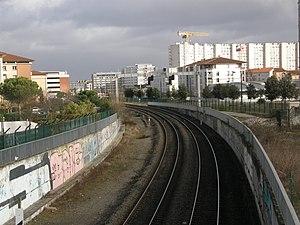
La ligne C vers les Arènes au niveau de l'hippodrome de la Cépière
La ligne C du réseau de transports en commun de Toulouse est la dénomination d'une portion de la ligne ferroviaire Toulouse - Auch sur laquelle les trains TER Occitanie peuvent être empruntés avec un titre de transport urbain Tisséo, permettant alors des correspondances avec le réseau de bus, de tramway et de métro sans supplément de prix. Elle relie la gare de Colomiers à la gare de Toulouse-Saint-Cyprien-Arènes en desservant quatre gares intermédiaires. Cette ligne est parfois confondue ou qualifiée abusivement de « Ligne C du métro ».